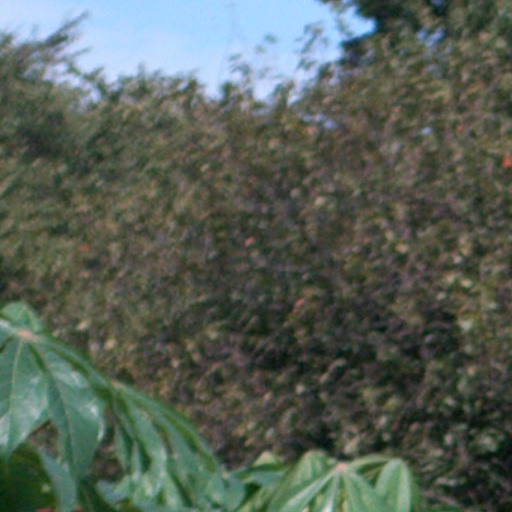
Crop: cassava